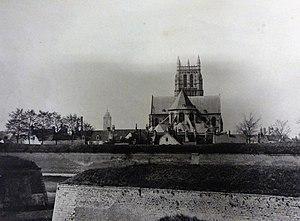
Collection Houpe N° 29 Eglise Saint-Pierre Bastion et Contre-Garde des Chanoines (Vue prise en 1893). Bibliothèque Municipale d’Aire-sur-la-lys.
L'enceinte d'Aire-sur-la-Lys est un ancien ensemble de fortifications qui protégeait la ville d'Aire-sur-la-Lys entre le Moyen Âge et le XXᵉ siècle. Ces fortifications ont façonné la ville au cours des siècles. Successivement première ligne de défense des Pays-Bas puis seconde ligne de défense du Pré Carré de Louis XIV, la ville subira trois sièges qui feront évoluer ses fortifications jusqu'à leur démantèlement en 1893. De cette architecture militaire, il subsiste encore quelques monuments actuellement, dont la plupart a retrouvé une fonction civile.